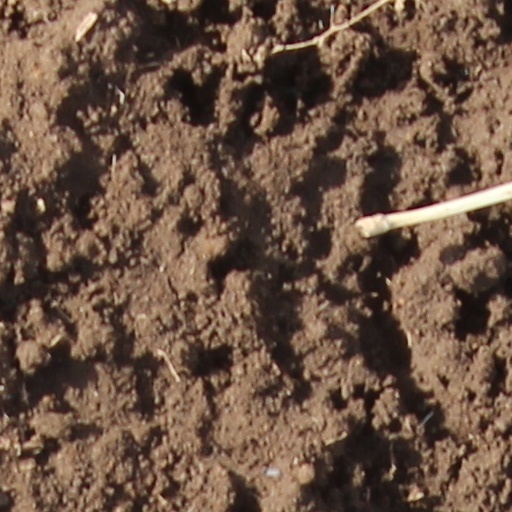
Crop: wheat